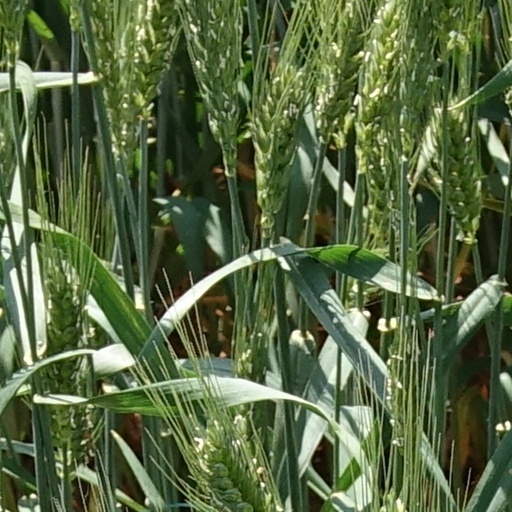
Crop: wheat